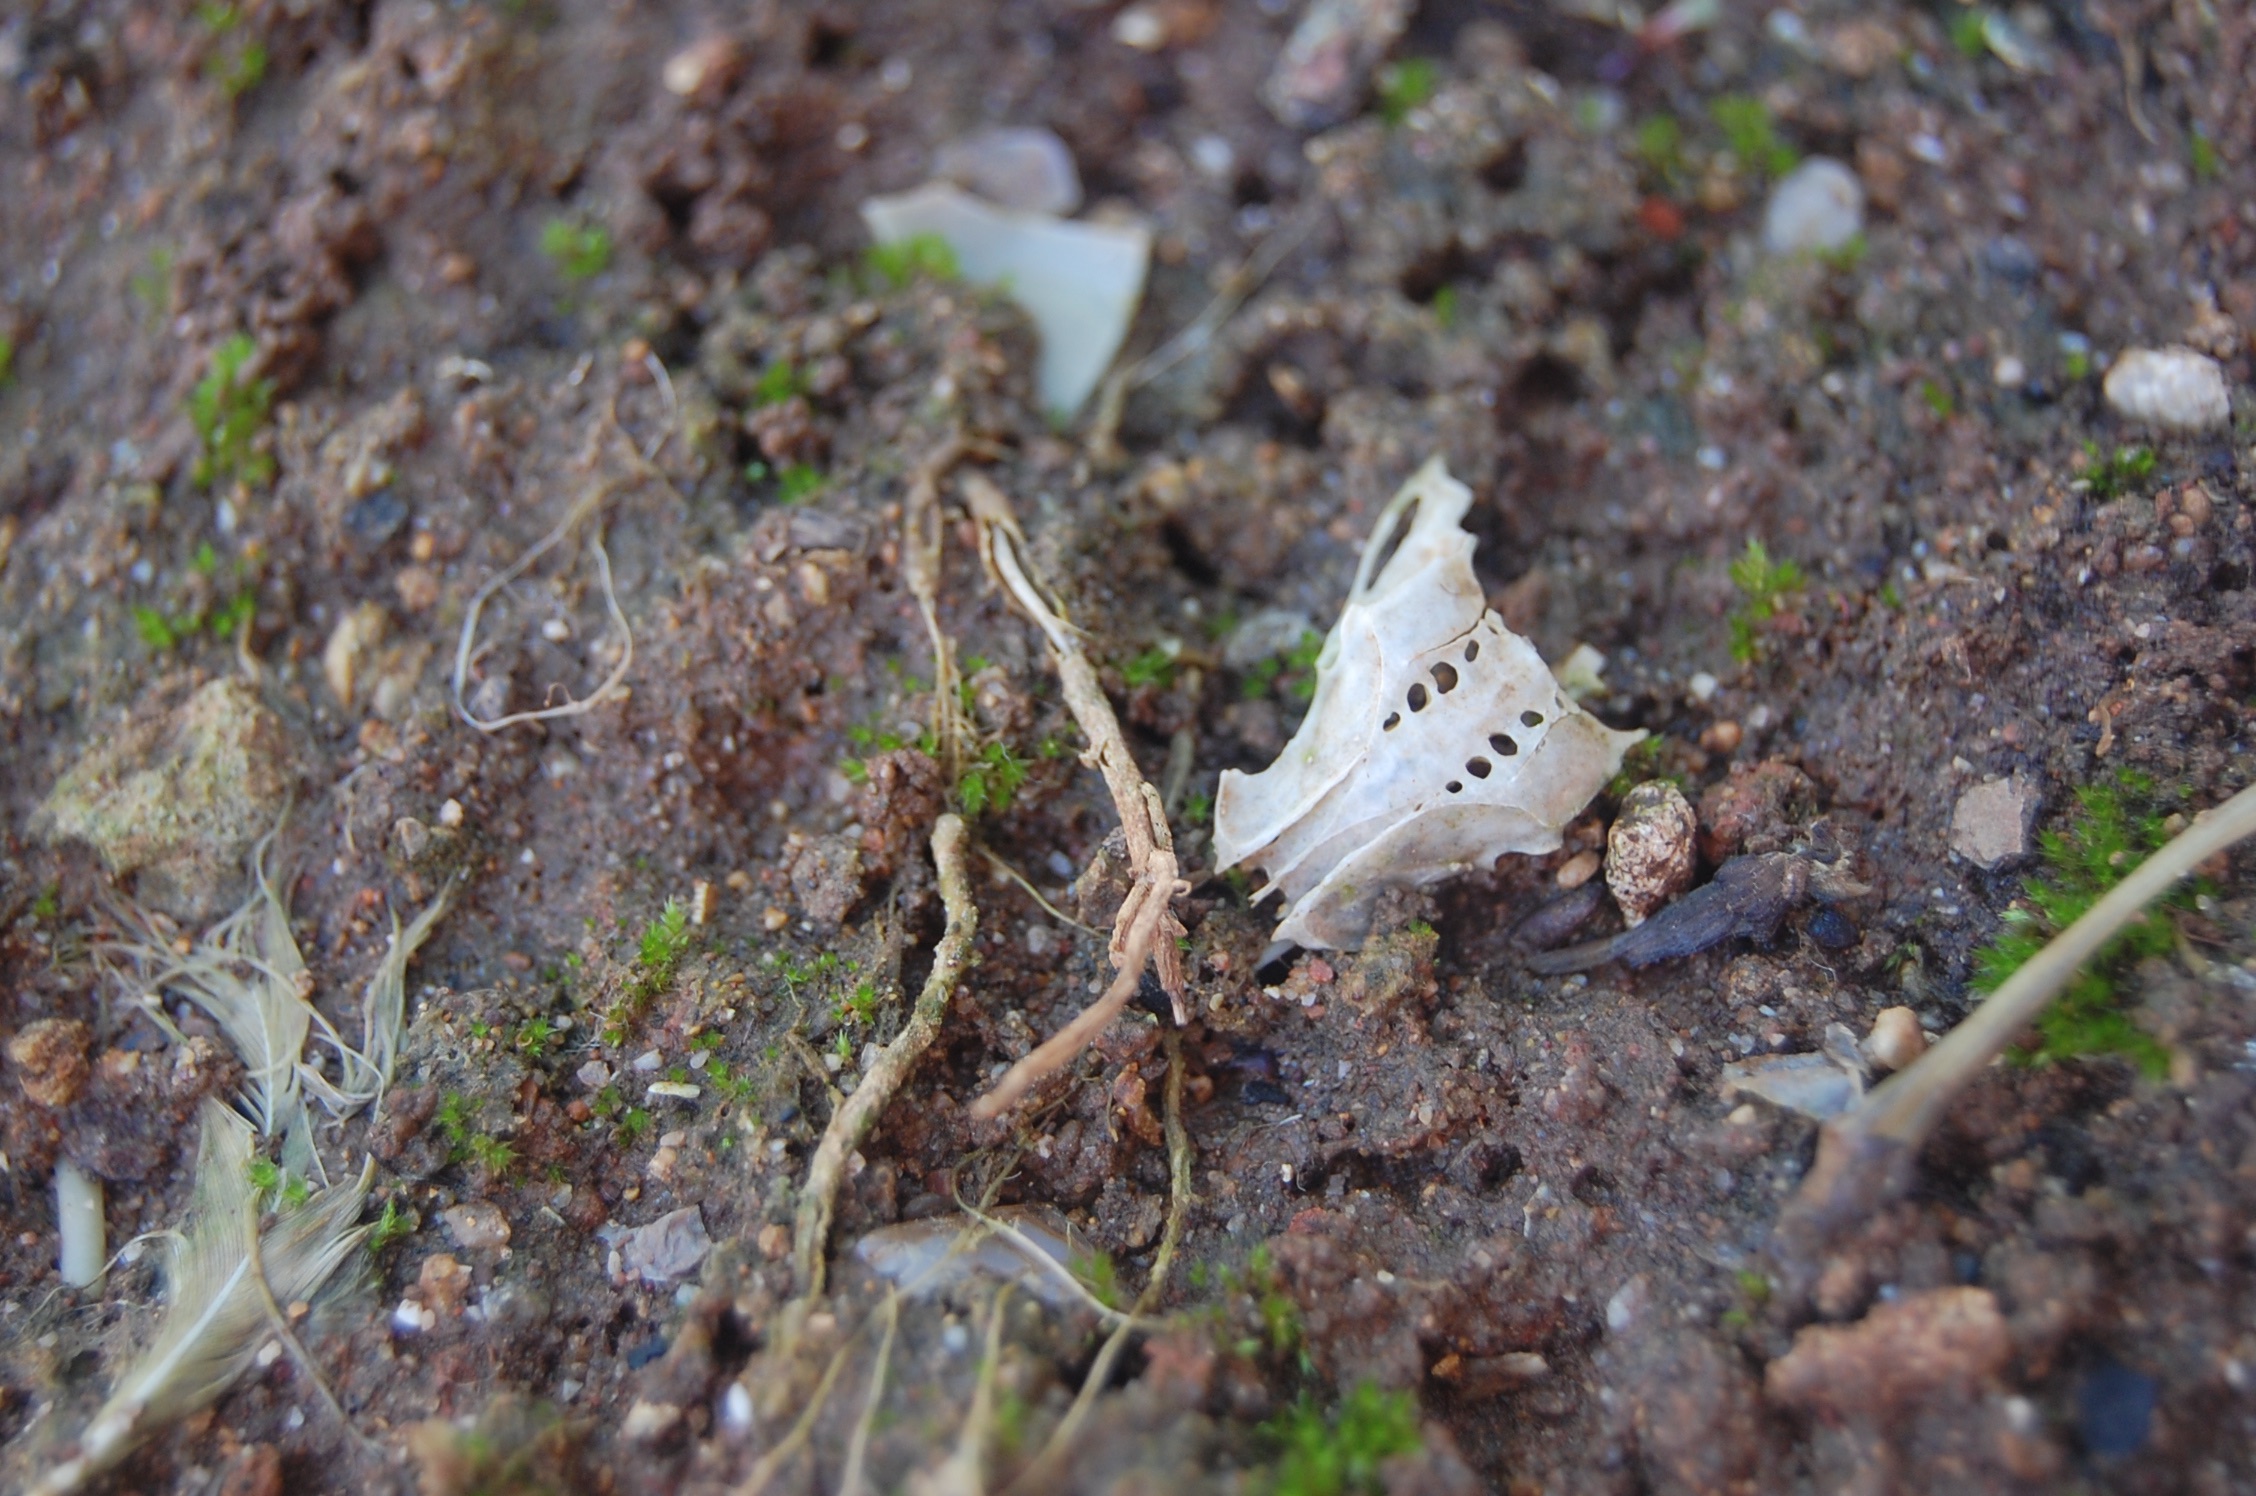
nature, leaf, flower, wildlife, insect, soil, flora, fauna, invertebrate, macro photography, moths and butterflies